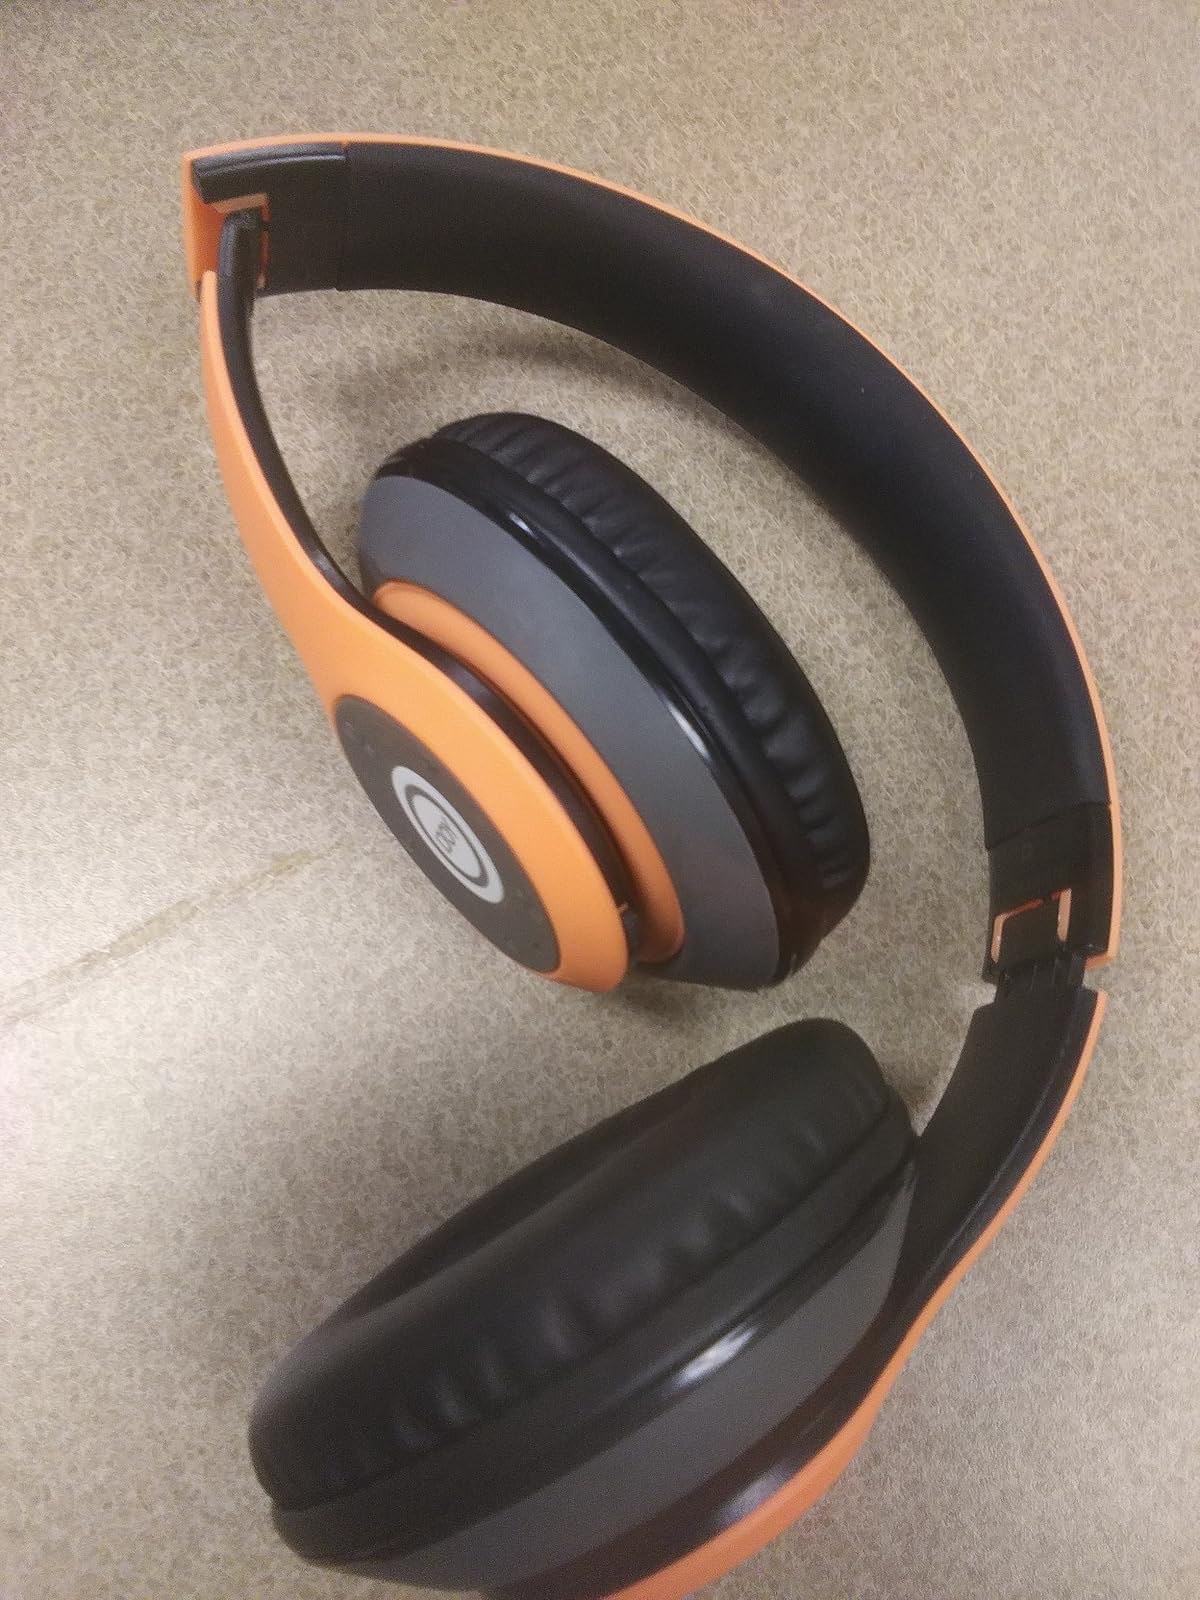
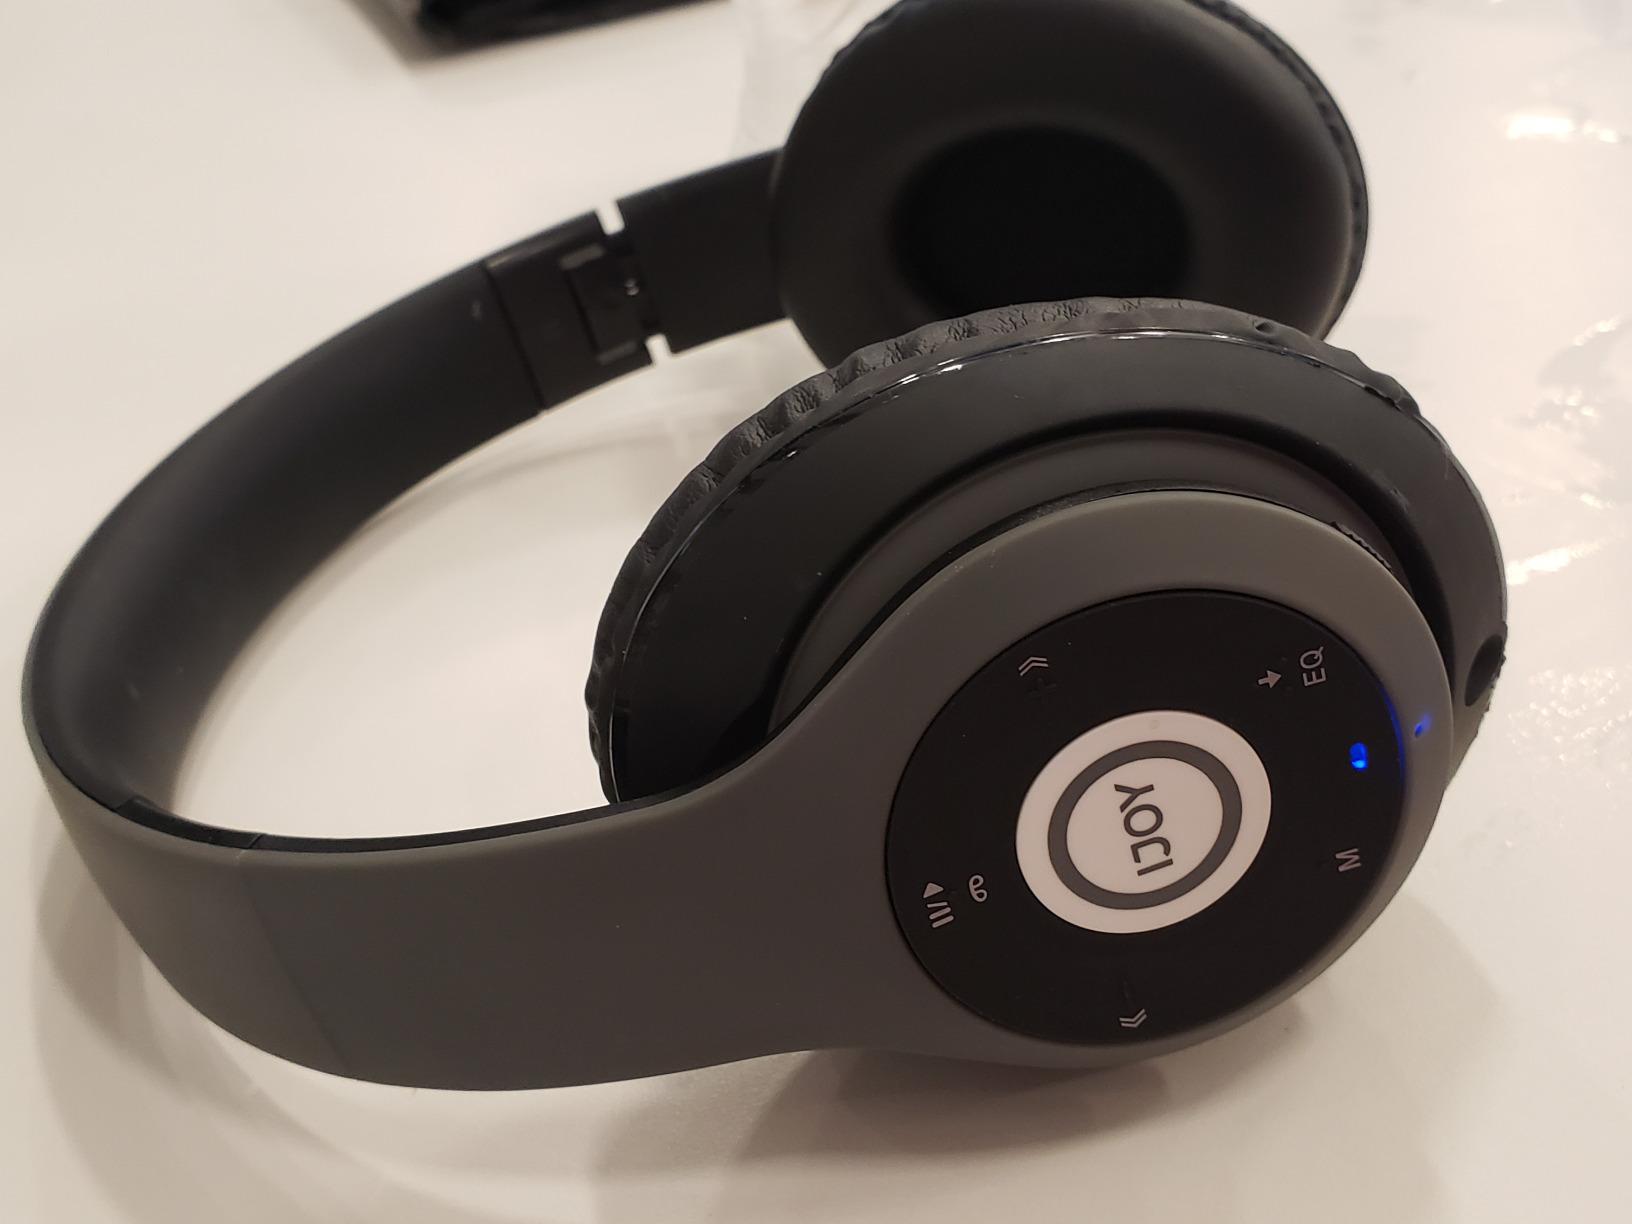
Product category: headphones
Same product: no